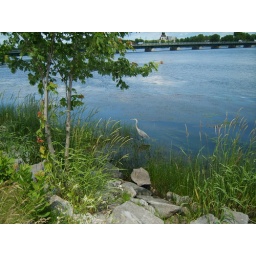
myterious bird in the richelieu river